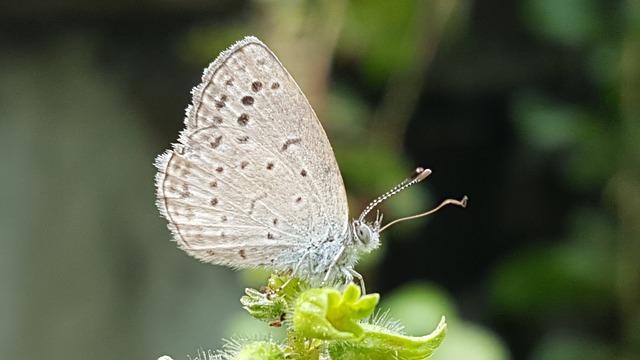
butterfly